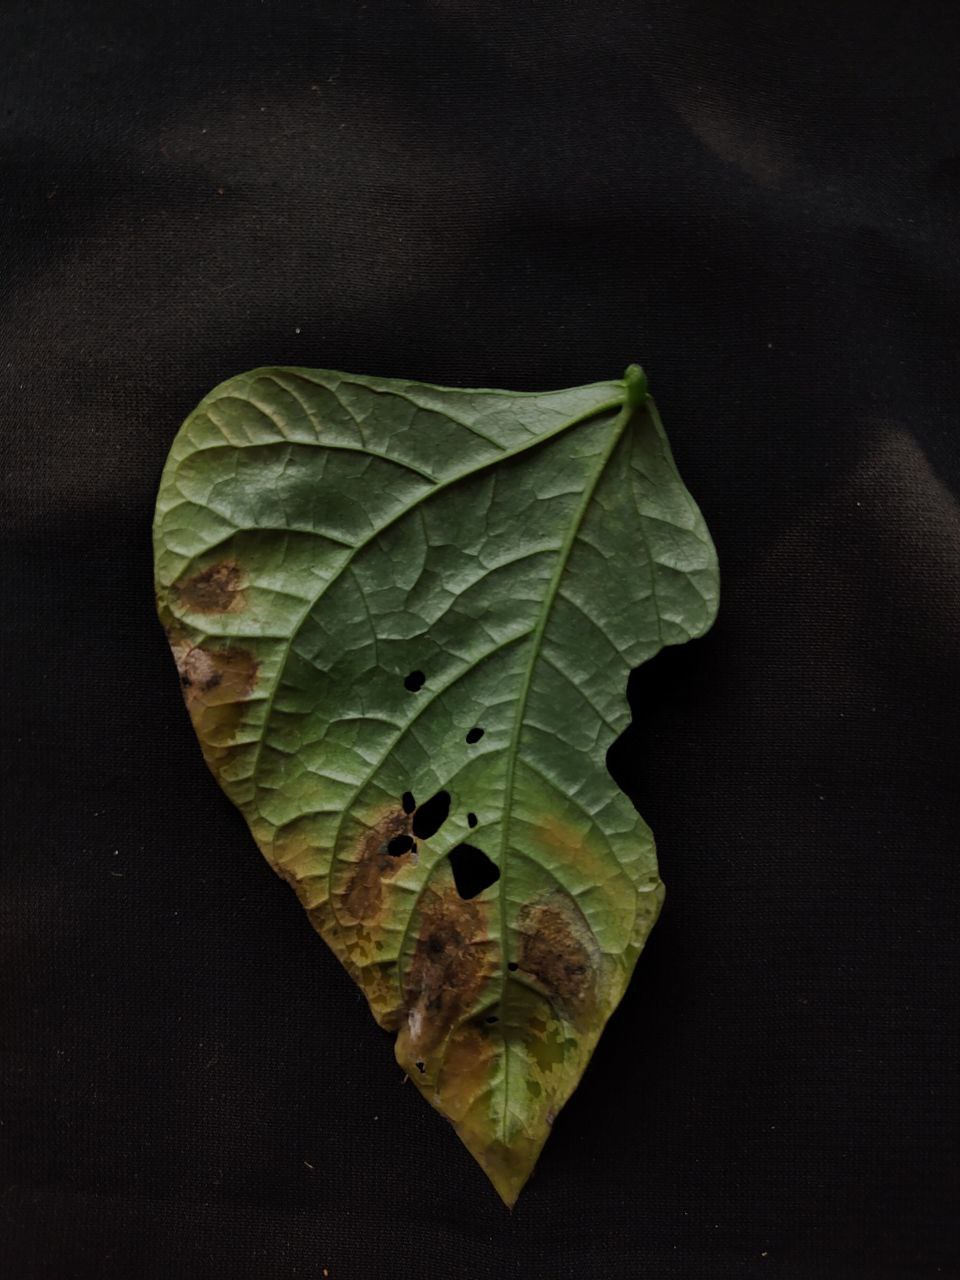
Crop: cowpea
Leaf condition: Bacterial wilt